Marble Hill–225th Street station

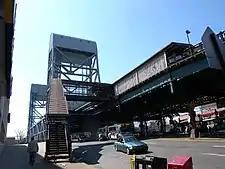
Eastern street stair

This elevated station has three tracks and two side platforms. The center track is not used in revenue service. The station is served by the 1 at all times and is between 231st Street to the north and 215th Street to the south. The southern half of the platforms has beige windscreens and red canopies with green frames and support columns while the northern half has black, steel, waist high fences and lampposts. The station signs are in the standard black name plates in white lettering.